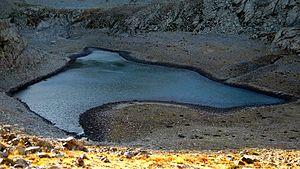
lac de millefonts, commune de Valdeblore, Alpes Maritimes
Les lacs des Millefonts sont situés sur la commune de Valdeblore, à 2 229 m d'altitude pour le premier et 2 375 m pour le dernier et cinquième lac.
Il existe en France des milliers de lacs, d'étangs et de marais. Le lac Léman, plus grand lac d'Europe occidentale avec ses 582 km², le tiers sur territoire français, l'autre partie en Suisse, est indiqué pour sa partie française en Haute-Savoie.